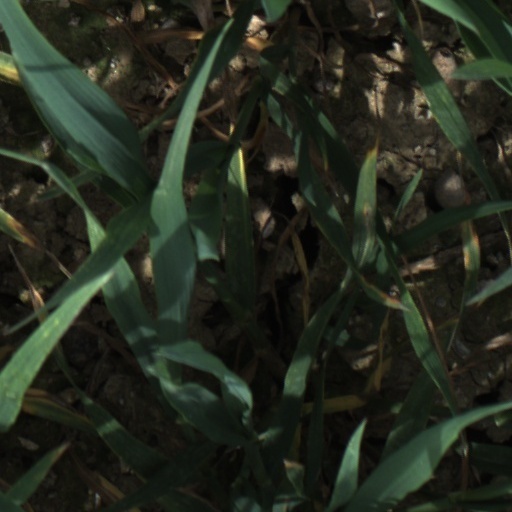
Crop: wheat